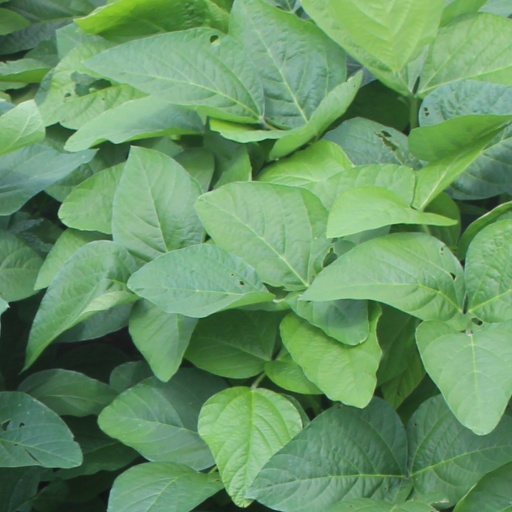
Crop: soybean